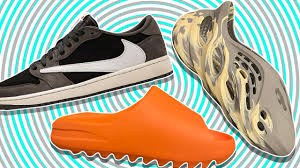
Label: Sneaker